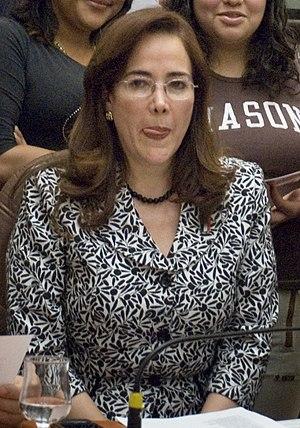
Yeidckol Polevnsky Gurwitz, née Citlali Ibáñez Camacho le 25 janvier 1958 à Mexico, est une femme politique mexicaine. Depuis novembre 2015, elle est la secrétaire générale du Mouvement de régénération nationale, parti politique au pouvoir au Mexique depuis les élections fédérales de 2018, dont elle a aussi été présidente pendant deux ans.